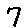
Label: 7